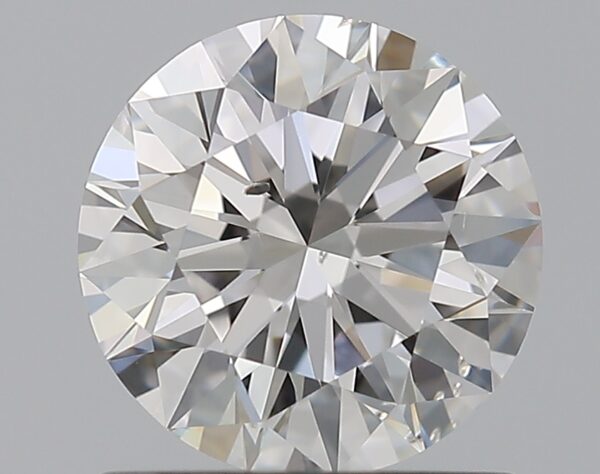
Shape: round
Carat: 1.01
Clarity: SI1
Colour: F
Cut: EX
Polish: EX
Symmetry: EX
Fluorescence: M
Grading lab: GIA
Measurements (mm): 6.42 x 6.46 x 3.97